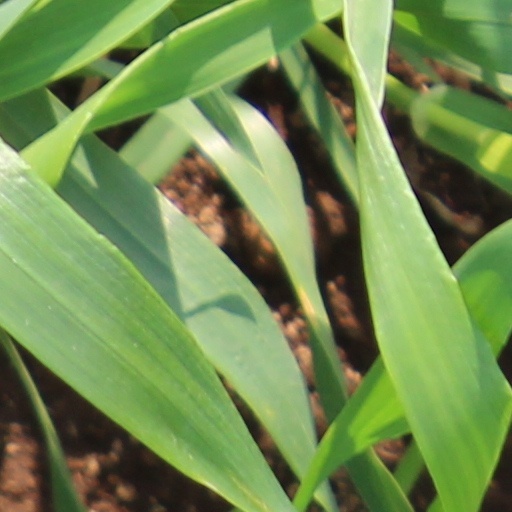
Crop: wheat